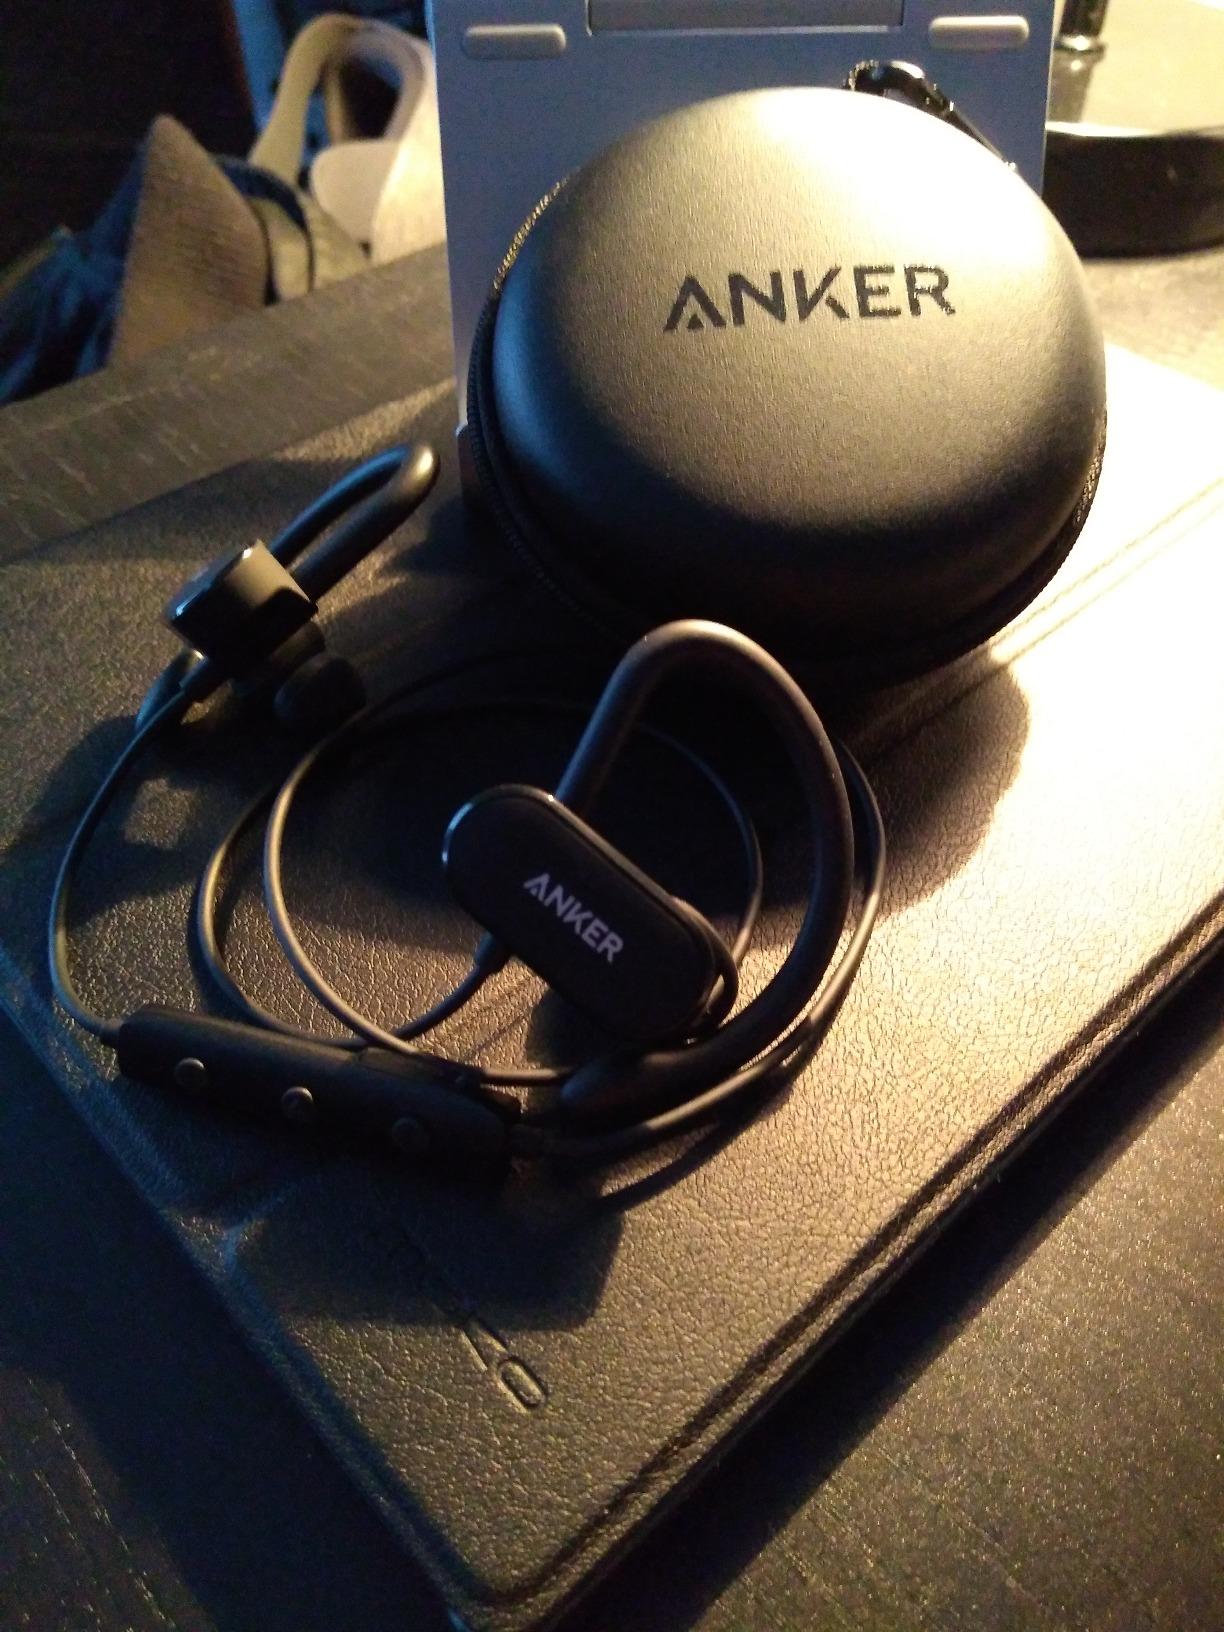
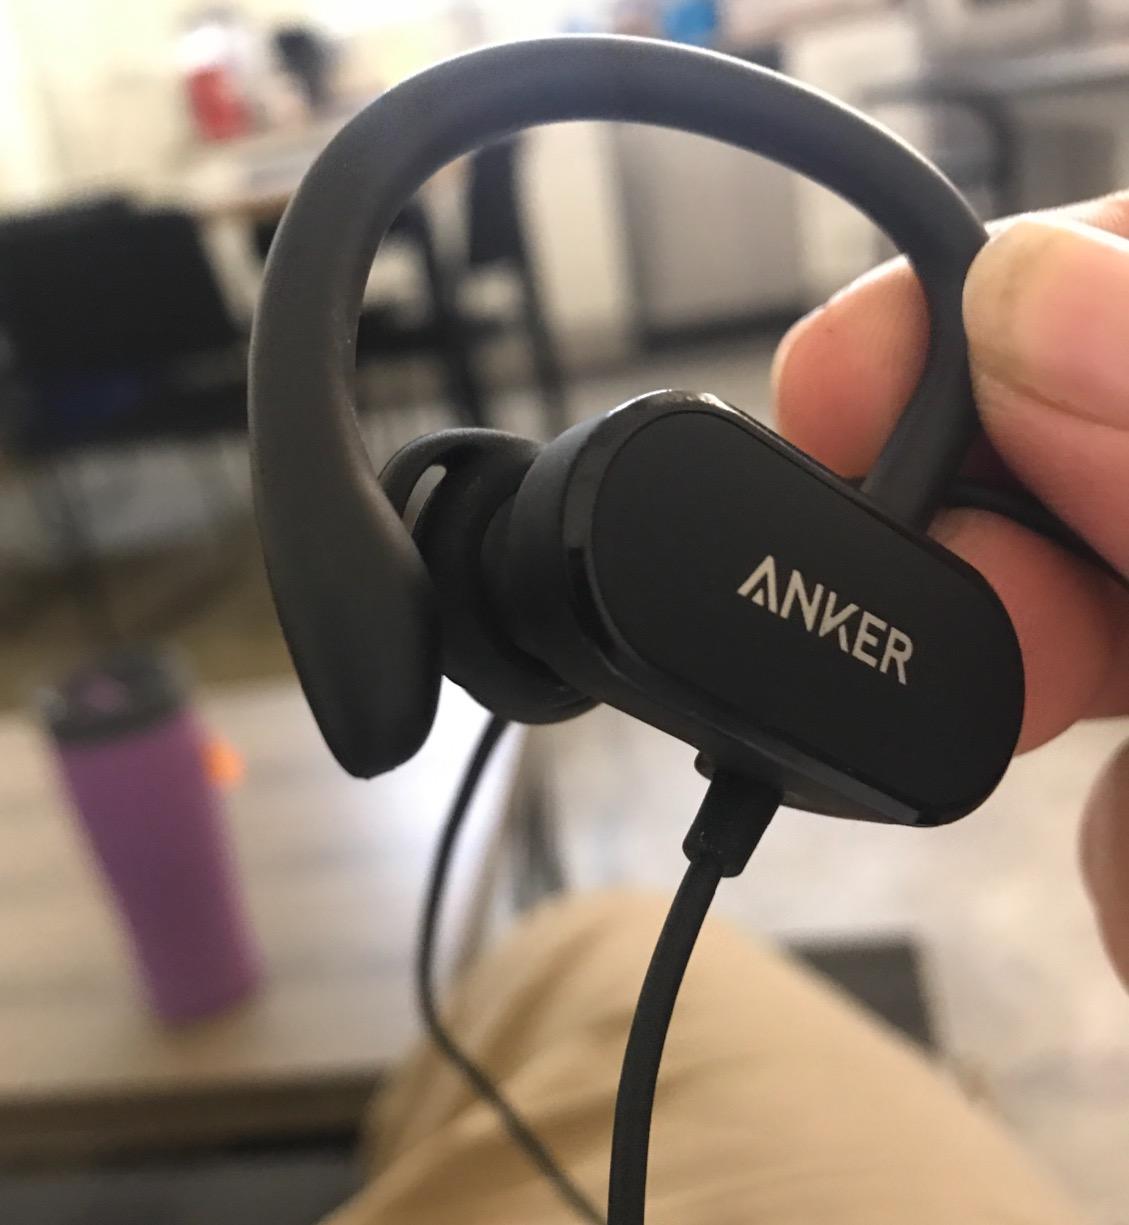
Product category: headphones
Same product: yes